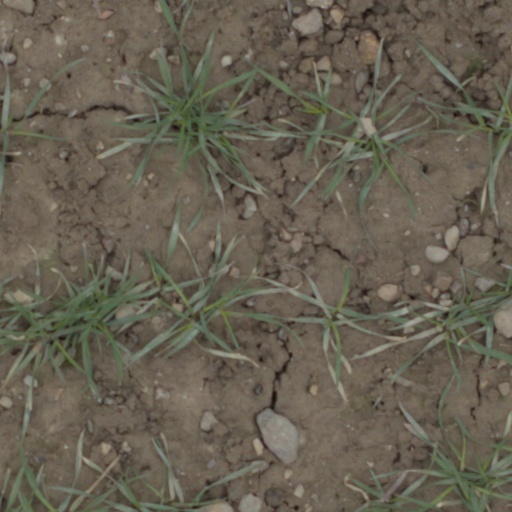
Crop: wheat